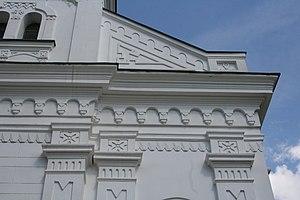
L'église de la Translation-des-Reliques-de-Saint-Nicolas de Rabrovica est une église orthodoxe serbe serbe située dans le hameau de Rabrovica sur le territoire du village de Divci, sur le territoire de la Ville de Valjevo et dans le district de Kolubara en Serbie. Elle est inscrite sur la liste des monuments culturels protégés de la République de Serbie.